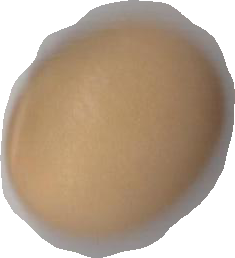
Variety: Anjasmoro